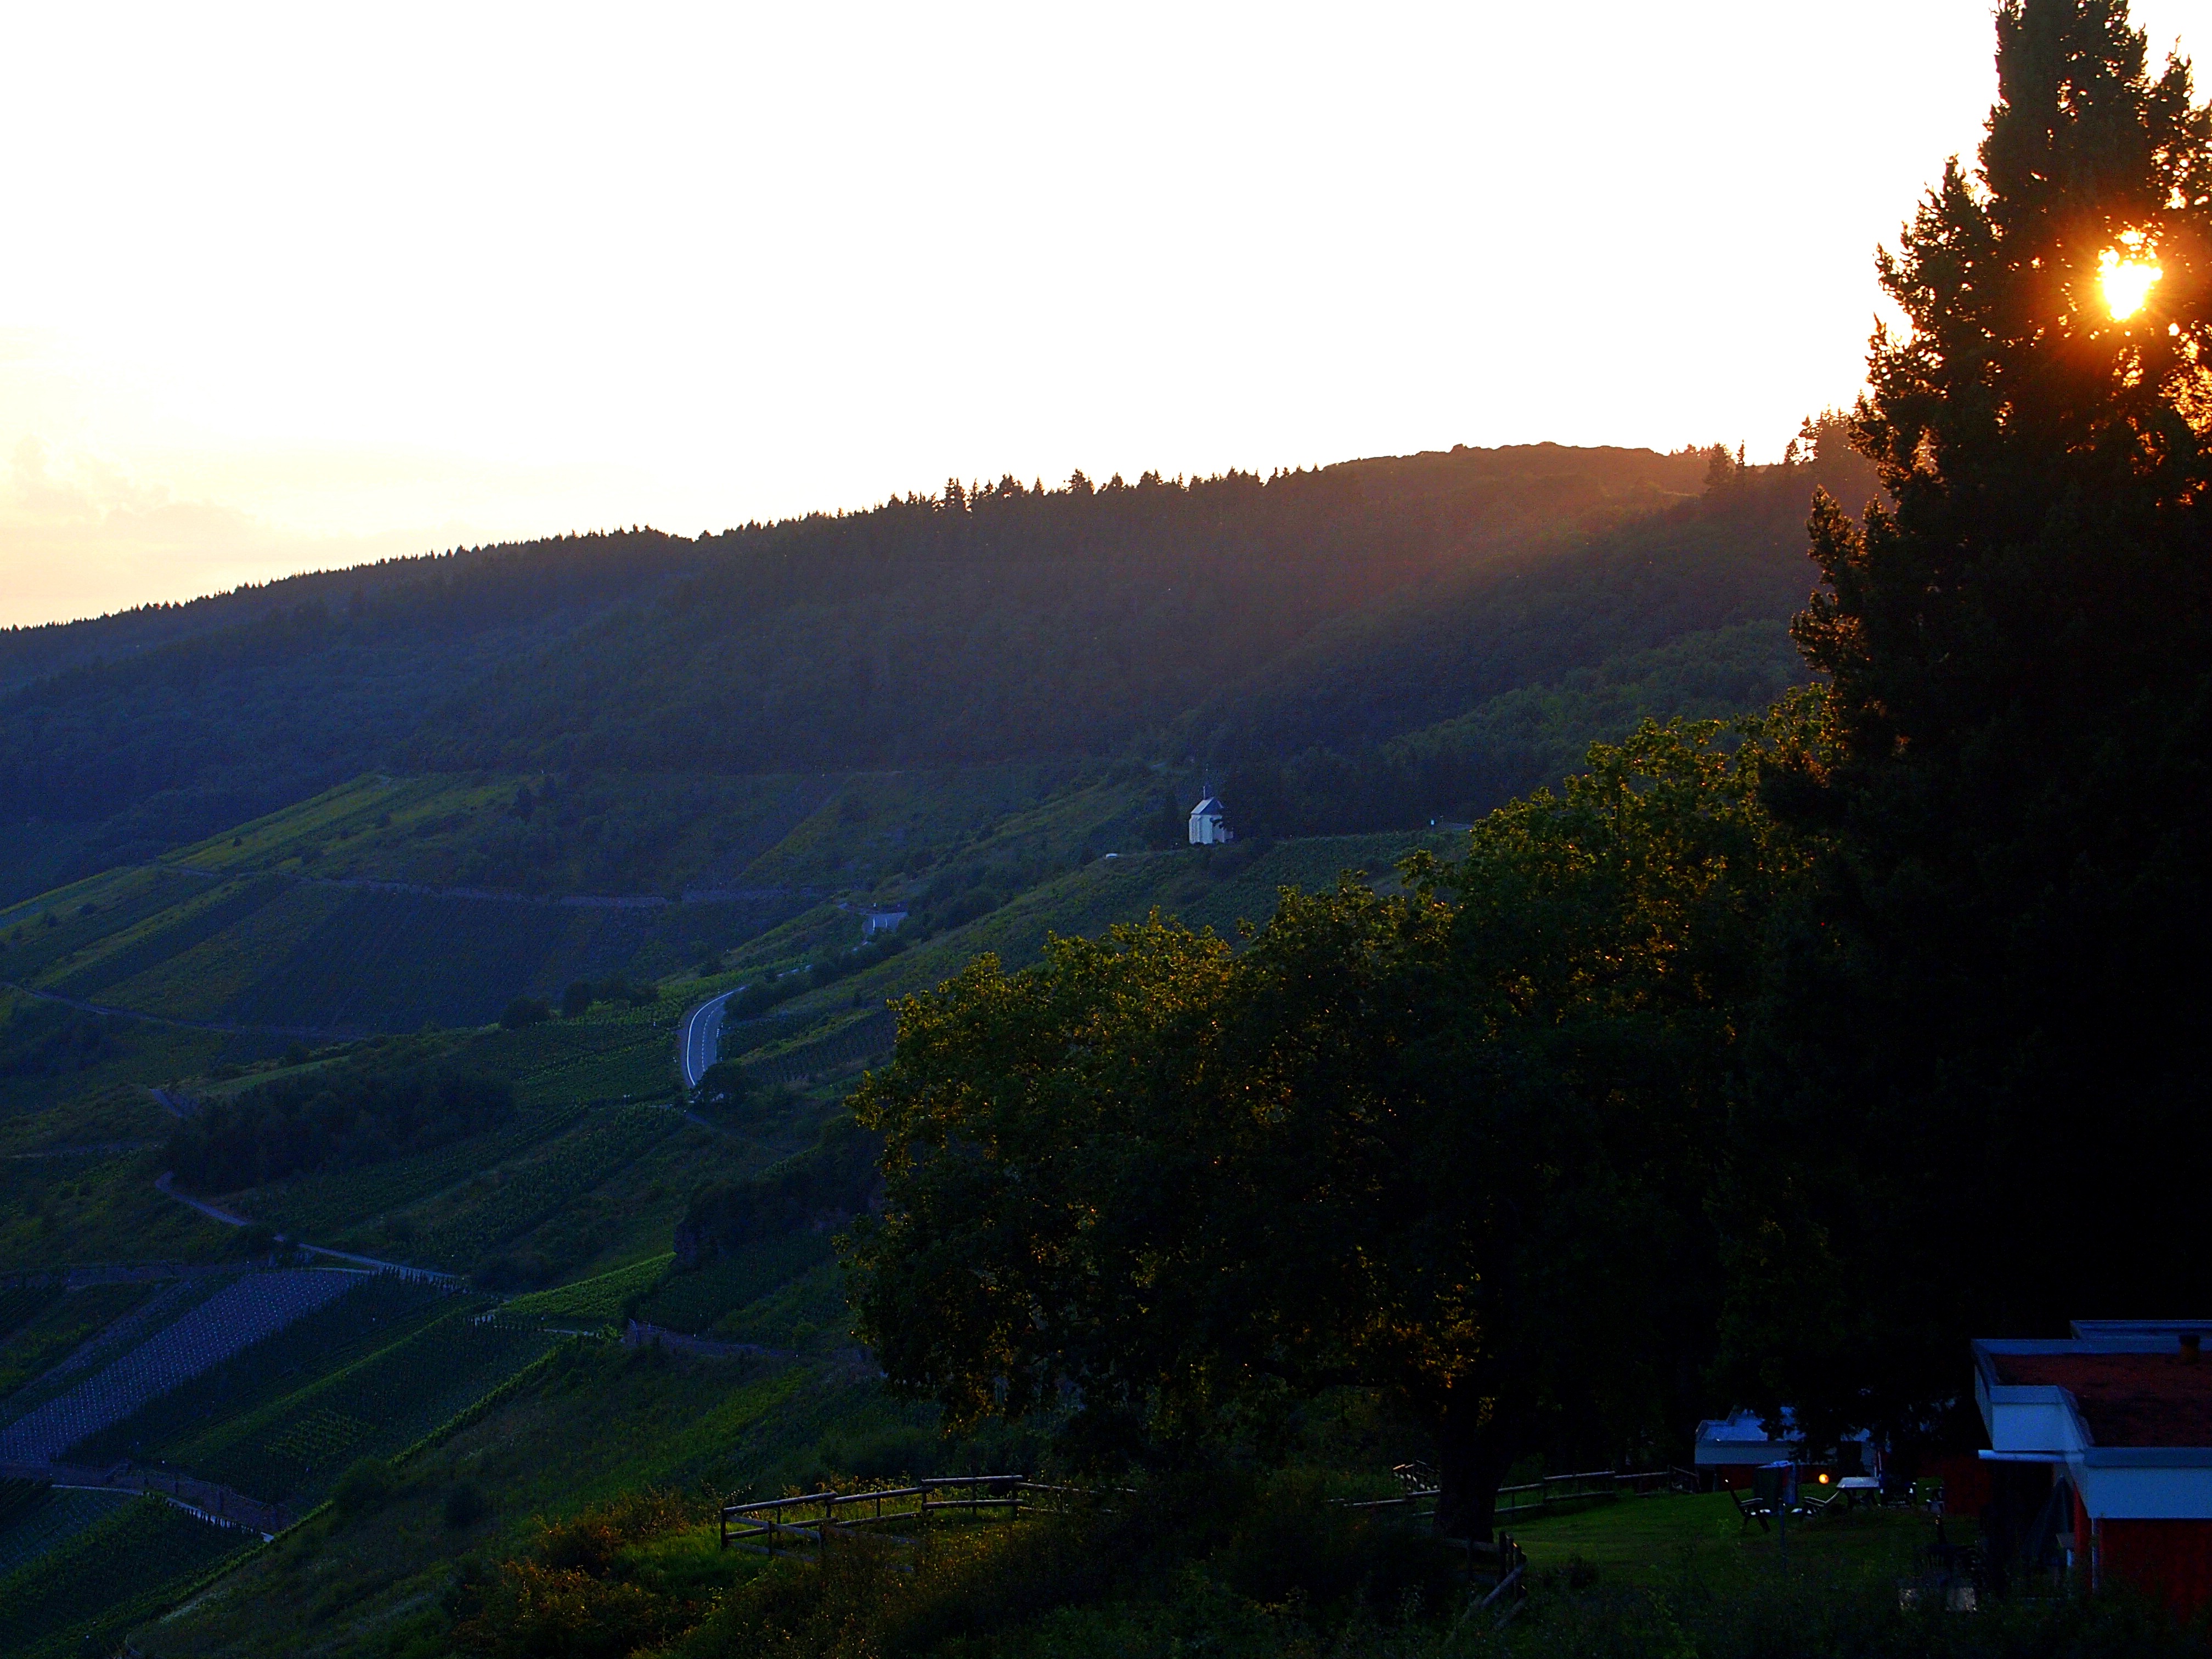
landscape, mountain, sunrise, sunset, morning, hill, dawn, mountain range, dusk, evening, twilight, autumn, hills, fields, forests, dim, vineyards, orange sky, orange sun, atmospheric phenomenon, mountainous landforms